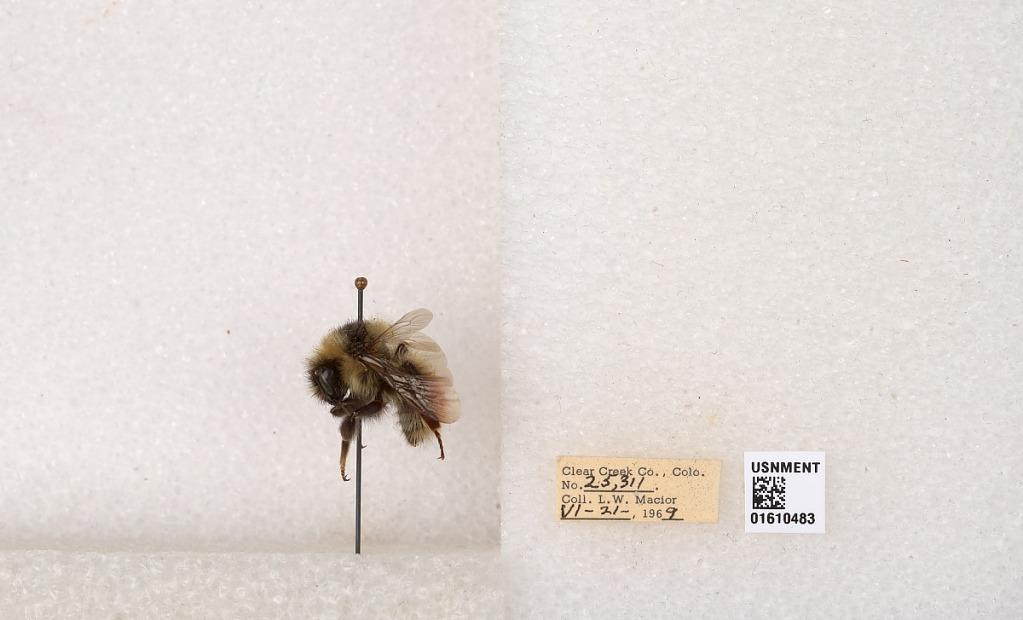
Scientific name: Bombus (Pyrobombus) sylvicola Kirby
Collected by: L. Macior
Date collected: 1969-6-21
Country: United States
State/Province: Colorado
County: Clear Creek
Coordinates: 39.6891, -105.644